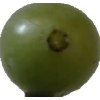
Label: grape